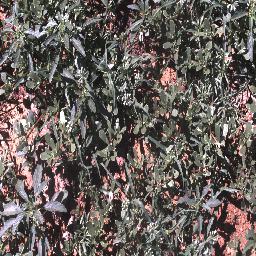
Label: negative